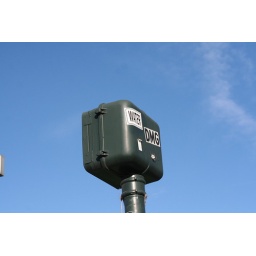
The new pole in the blue sky